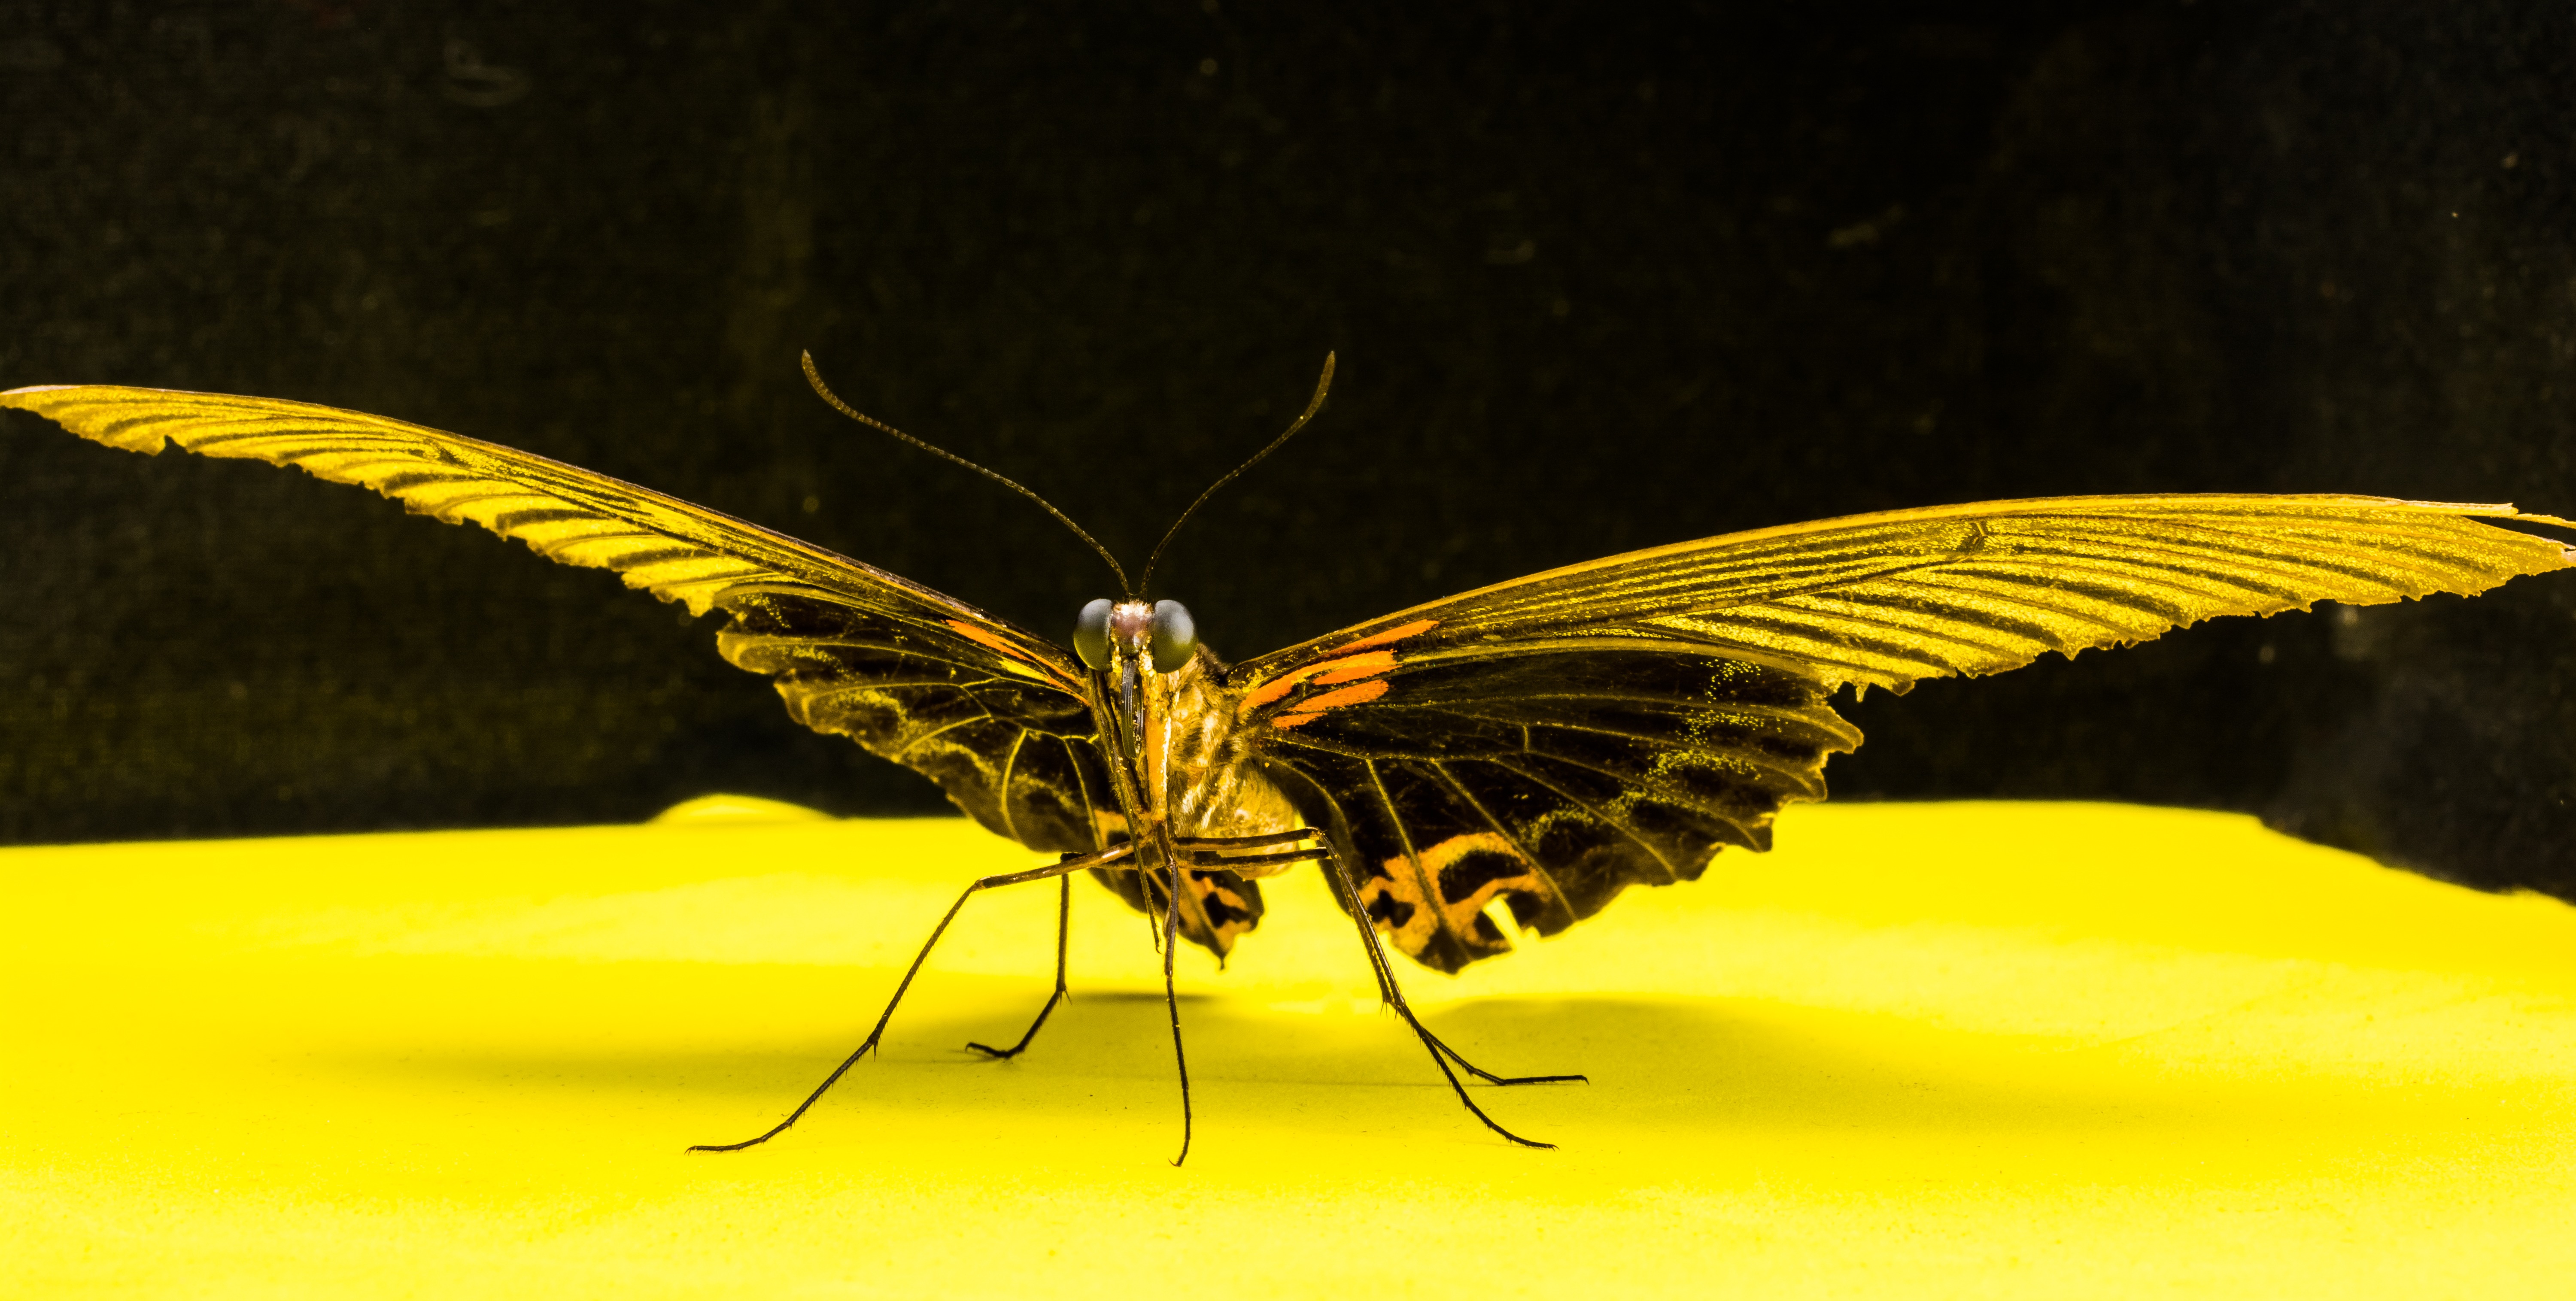
wing, flower, insect, butterfly, yellow, fauna, invertebrate, macro photography, arthropod, pollinator, moths and butterflies